Campbell's Platform railway station

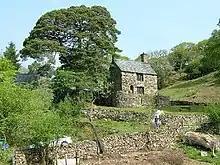
Plas y Dduallt

Campbell's Platform is a private, unstaffed halt on the Welsh narrow gauge Ffestiniog Railway. The railway was built in 1836 to carry dressed slate from Blaenau Ffestiniog to Porthmadog for export by sea. It is 9 miles and 7 chains from Porthmadog and is at 510 feet above sea level.